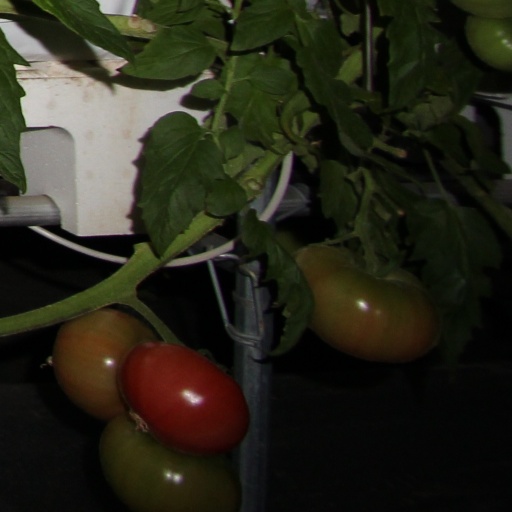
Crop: tomato